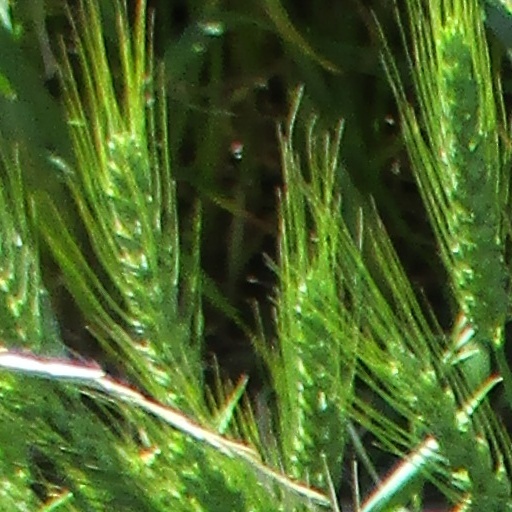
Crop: wheat